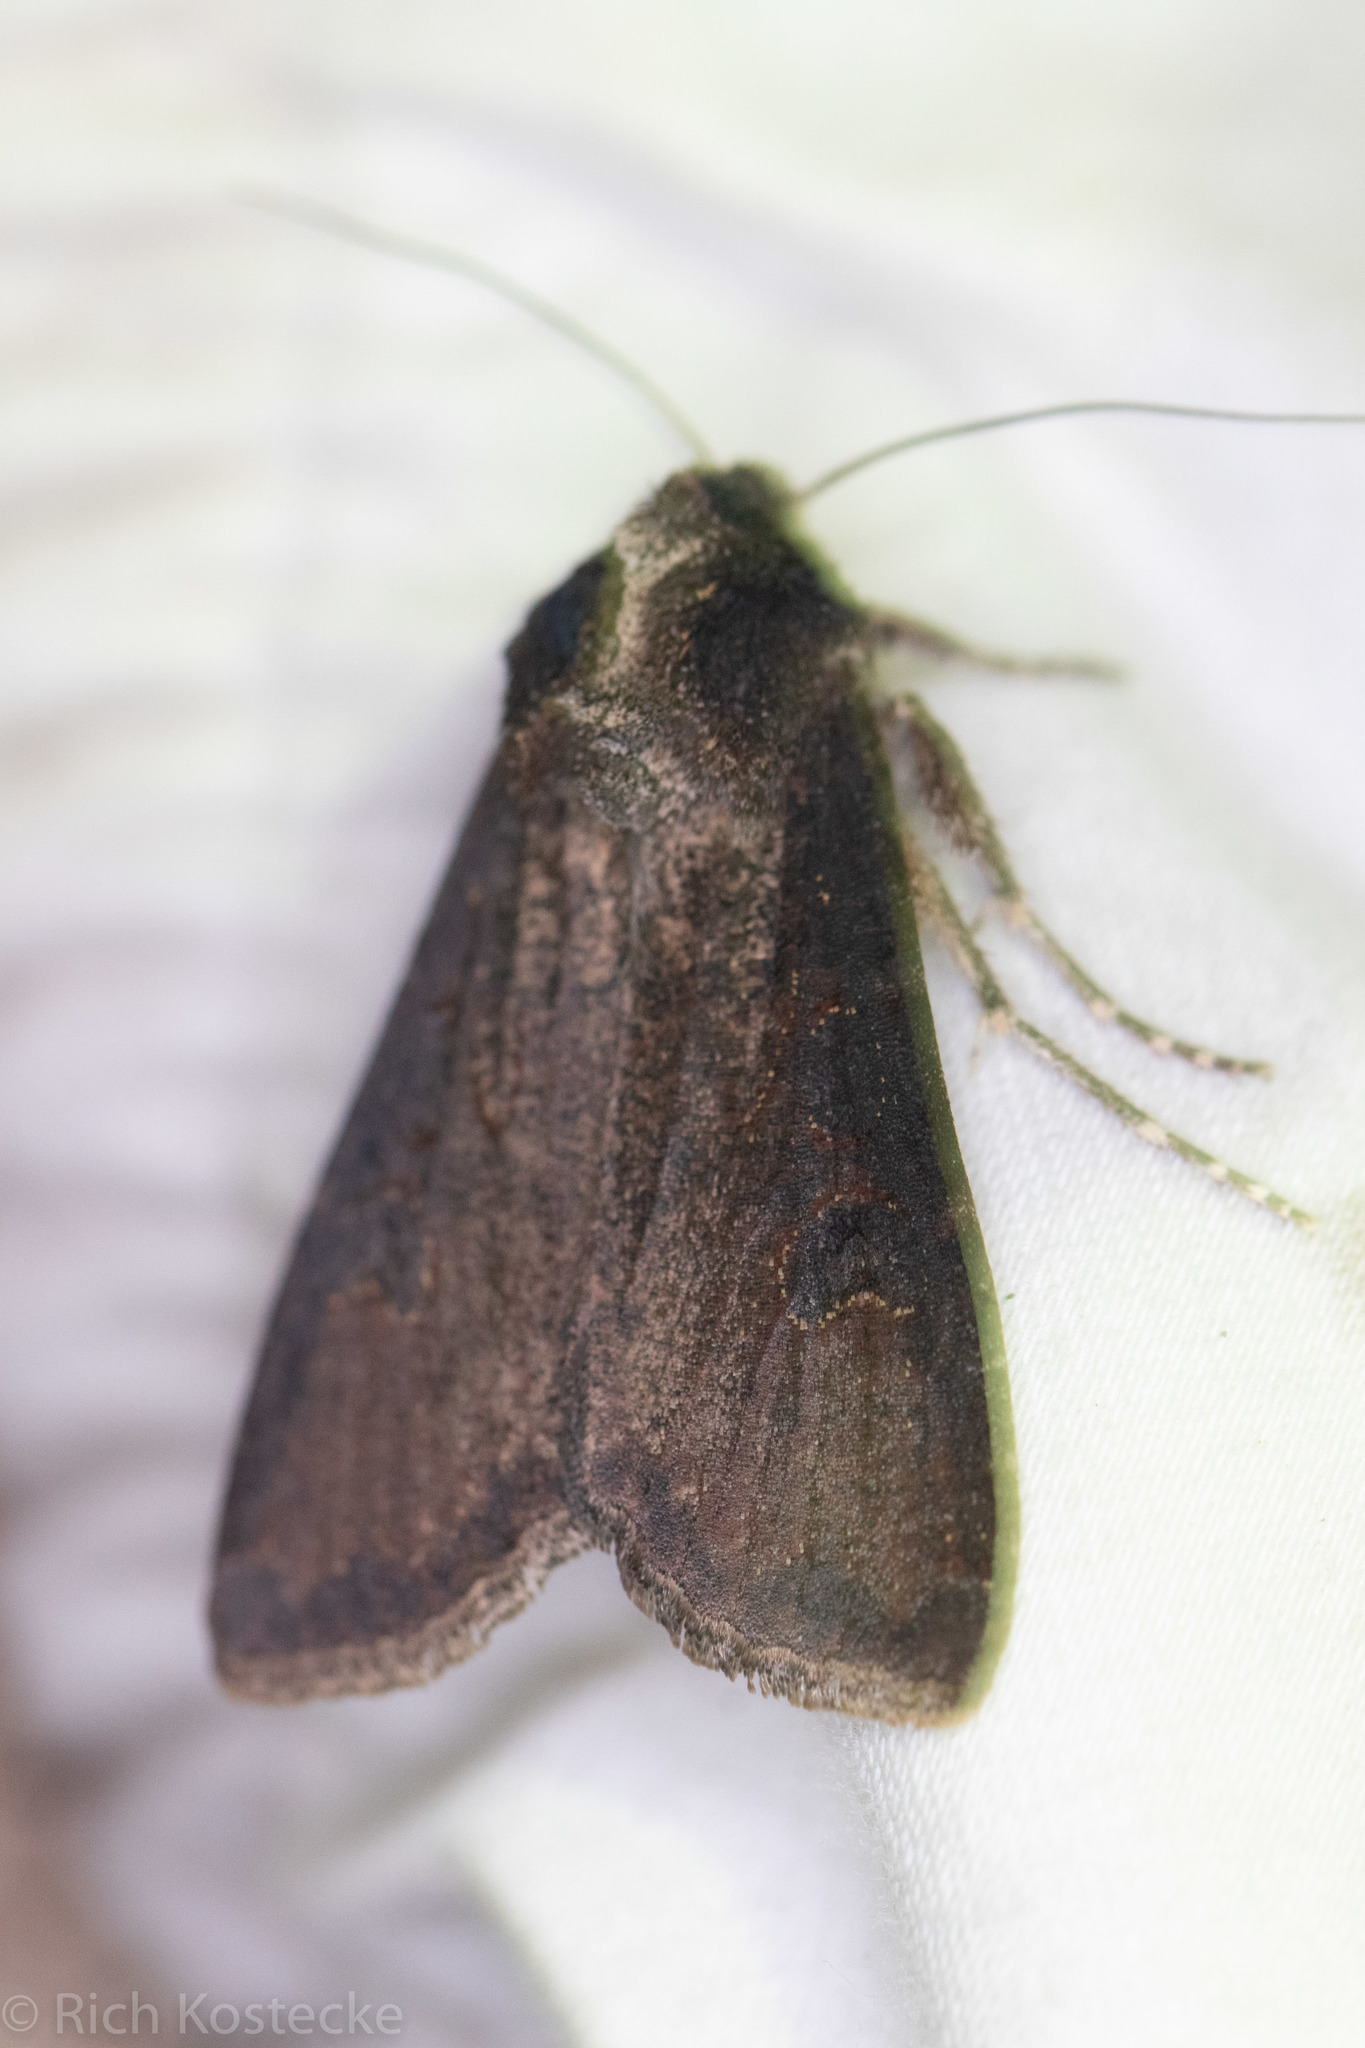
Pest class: cutworms